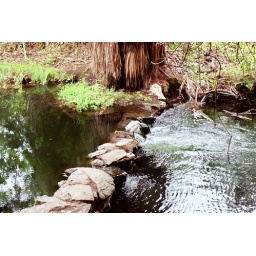
in a river in El Dorado Park. I forgot what type of bird it was. lol.